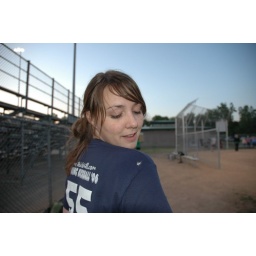
bird poop in my eyes can make me cry...bird poop on the water looks so lovely...bird poop almost always makes me high